Vithoba

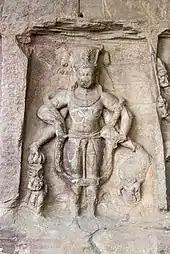
An arms-akimbo Vishnu from Udaygiri Caves.

Scholastic investigation of Vithoba's history often begins with consideration of the dating of the chief temple at Pandharpur, which is believed to be the earliest Vithoba temple. The oldest part of the temple dates to the Yadava period of the 12th and 13th centuries. Most of the temple is believed to have been built in the 17th century, though addition to the temple has never ceased. The date the temple was first established is unclear to Bhandarkar, but he insists there is clear evidence to suggest it existed by the 13th century. According to S. G. Tulpule, the temple stood as early as 1189. In fact, a monument dated 1189 records establishment of a small Vithoba shrine at the present location of the temple; thus, Tulpule concludes, the worship of Vithoba predates 1189.